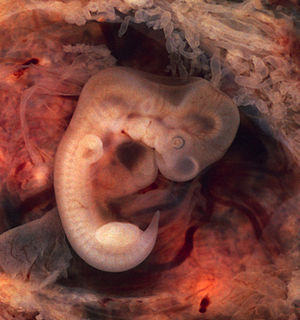
Graviditet / Graviditetsforløb / Første trimester – til uge 12 / Uge 4 / fosterets uge 2
Et 10mm embryon omkring fem uger gammelt - eller i den syvende uge af graviditeten.
Graviditet er den tilstand, hvor en kvinde har et eller flere afkom, kaldet fostre eller embryoner, inde i kroppen. Graviditeten starter ved befrugtningen og slutter ved fødslen eller ved abort. I en graviditet kan der være flere fostre, såsom tvillinger eller trillinger, som kan være enten enæggede eller tveæggede. Det medicinske felt, der beskæftiger sig med graviditet, kaldes obstetrik.